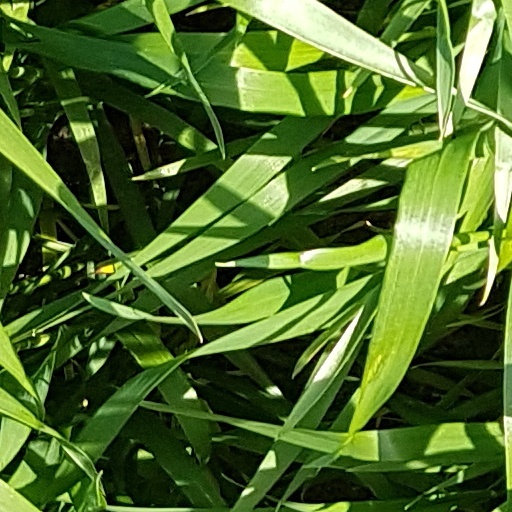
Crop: wheat